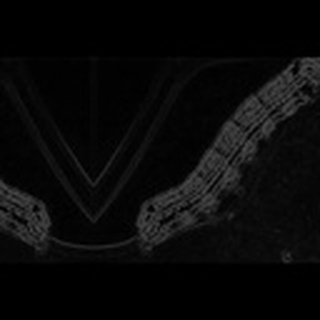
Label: cotton_army_worm